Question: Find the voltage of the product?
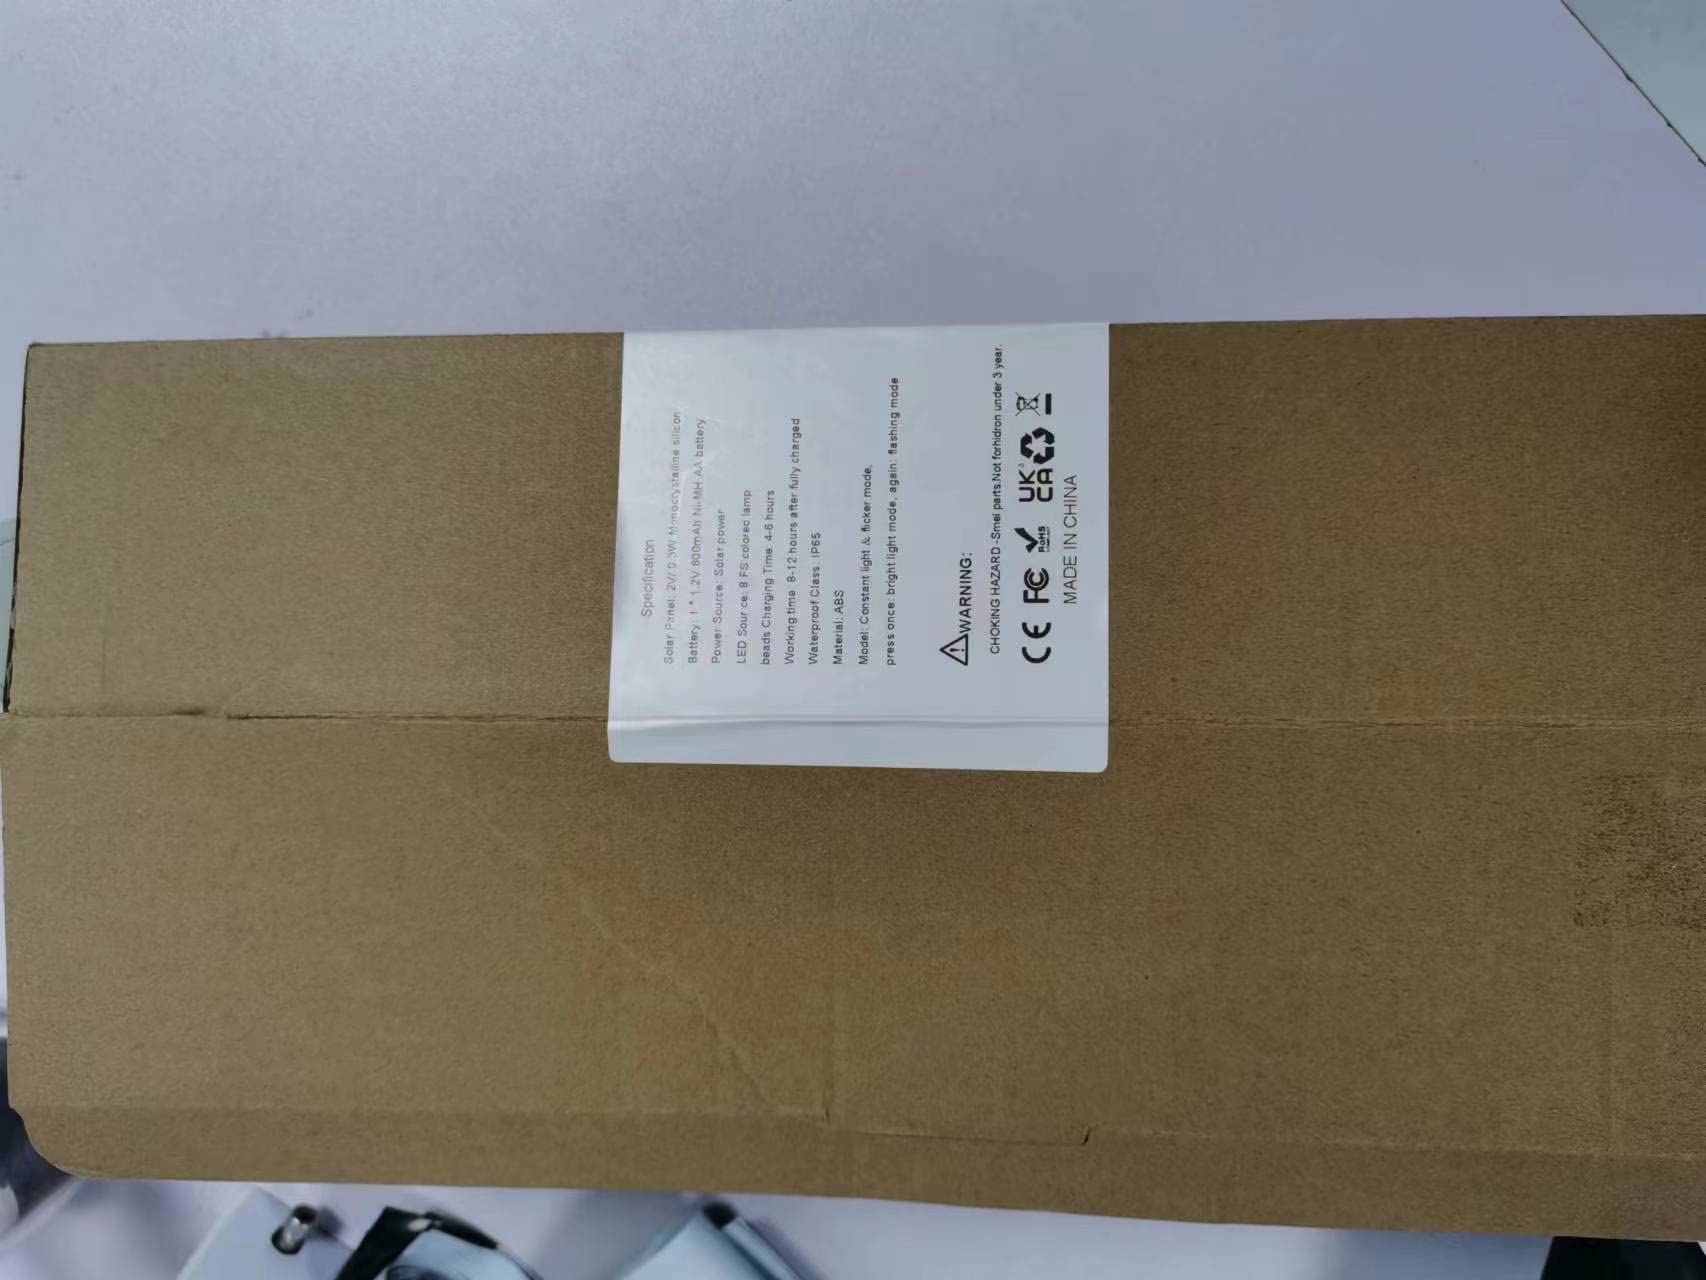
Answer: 1.2 volt